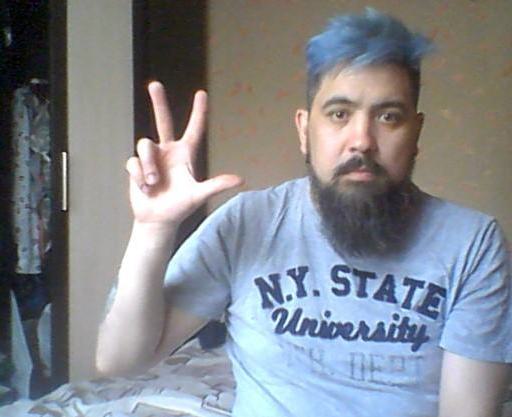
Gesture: three2